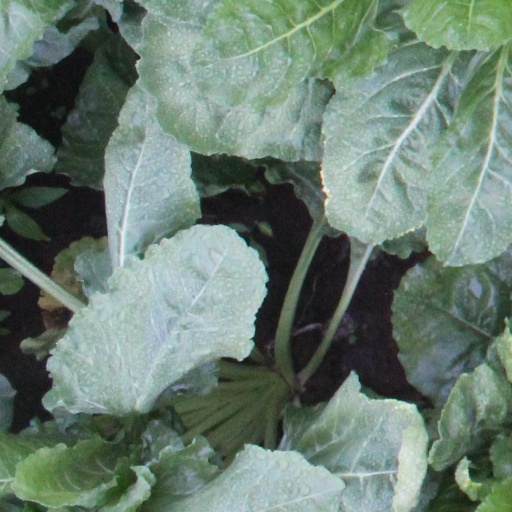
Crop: sugar beet